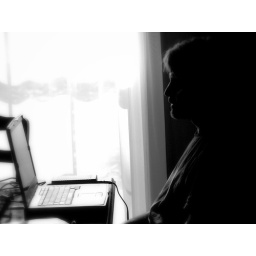
He works at the kitchen table on his laptop, so I can have the computer in the den.